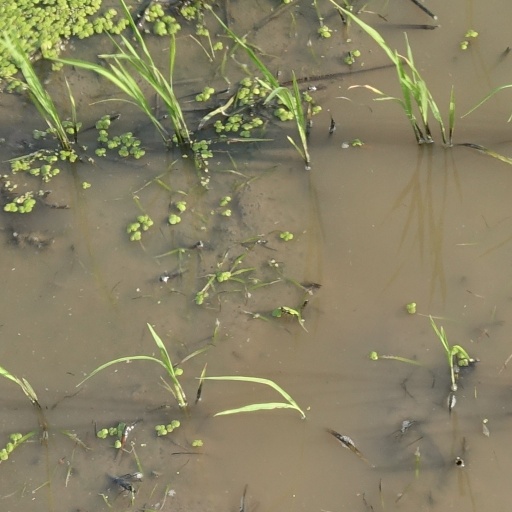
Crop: rice